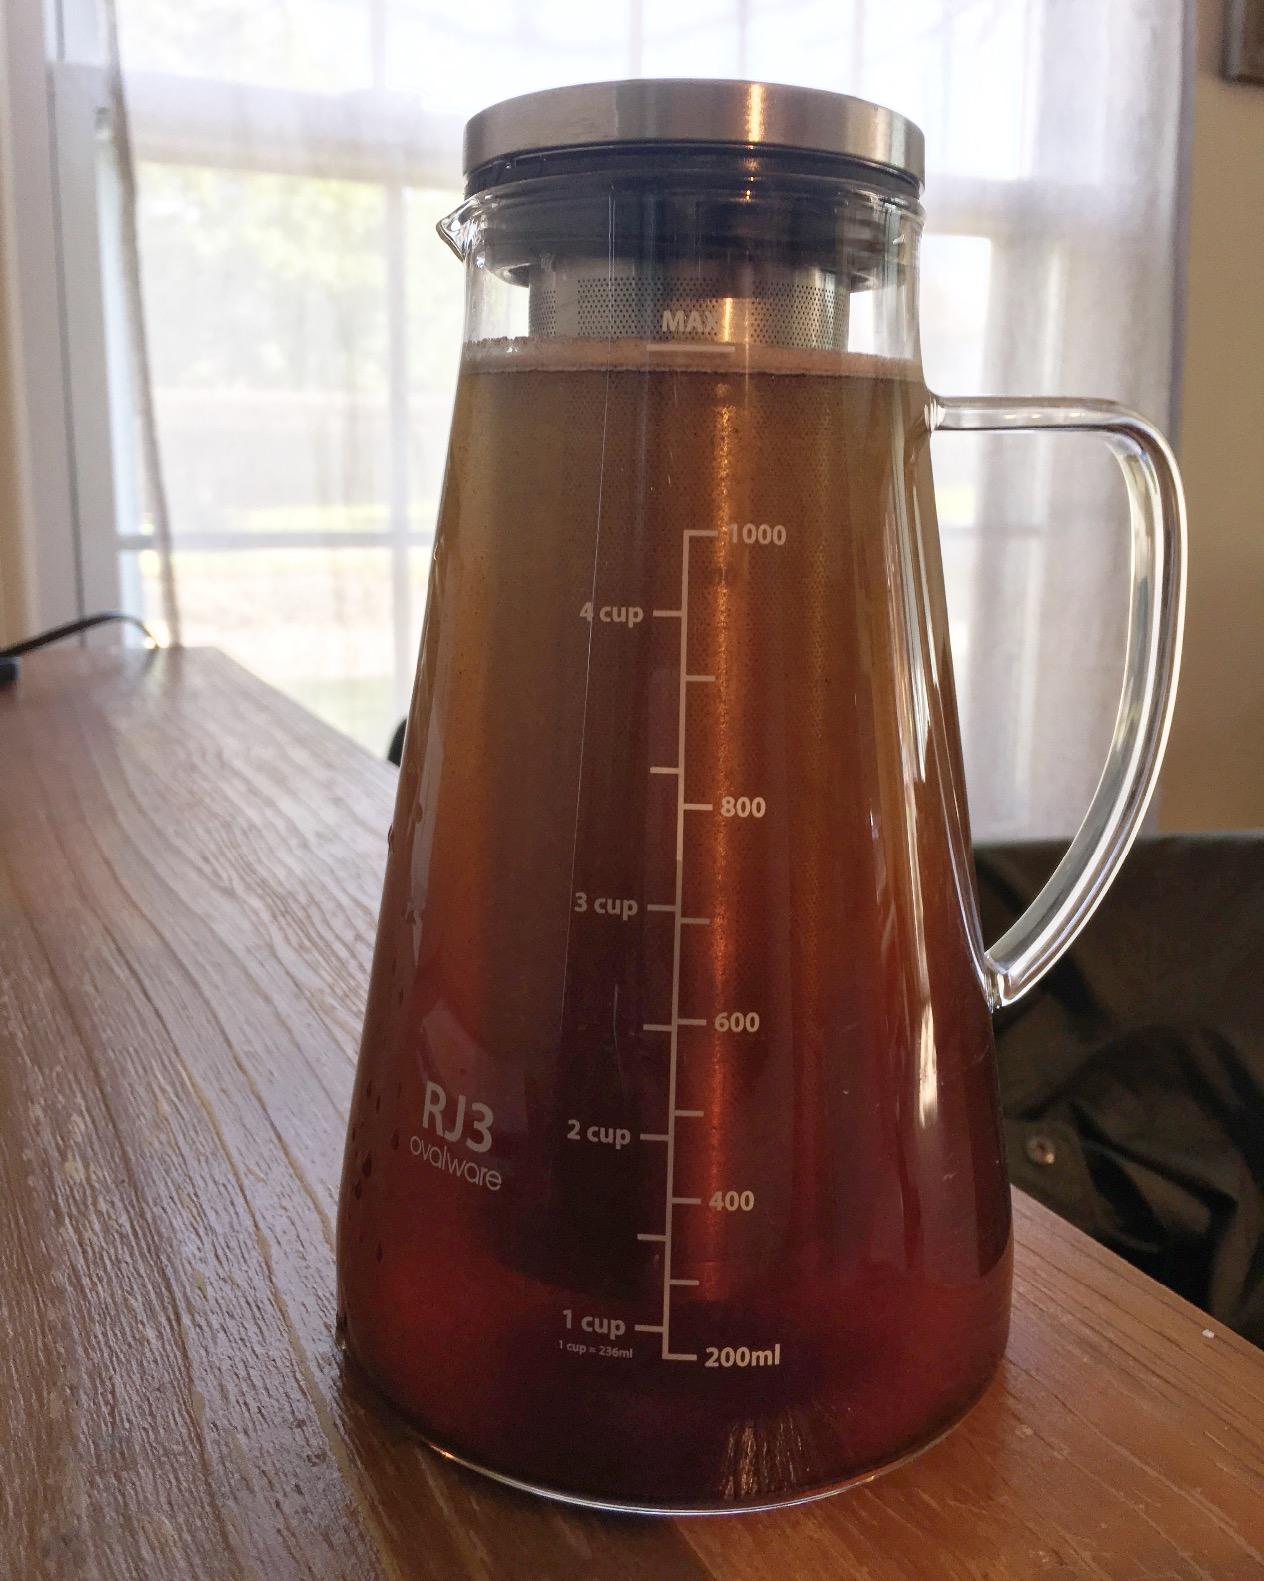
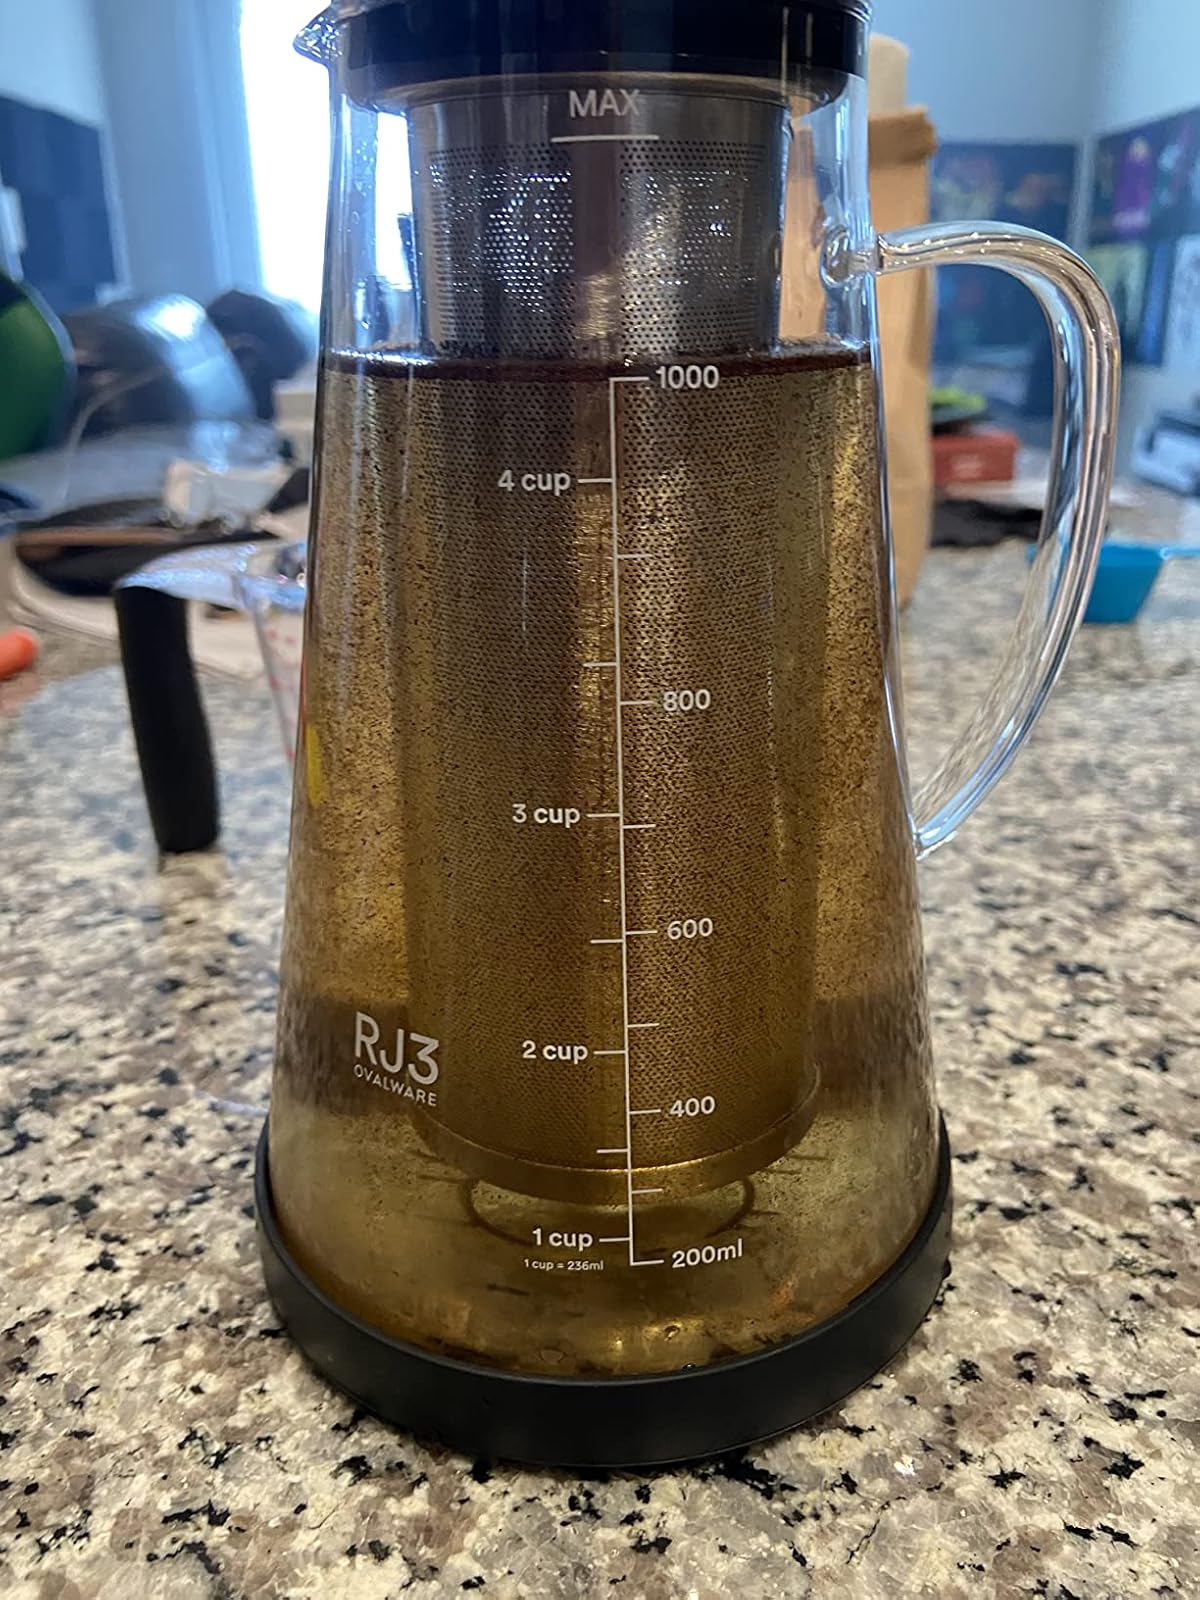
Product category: items_tea
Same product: yes